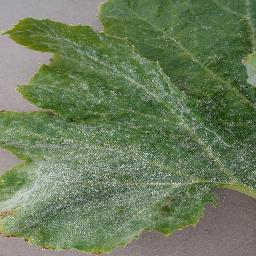
Label: Squash___Powdery_mildew